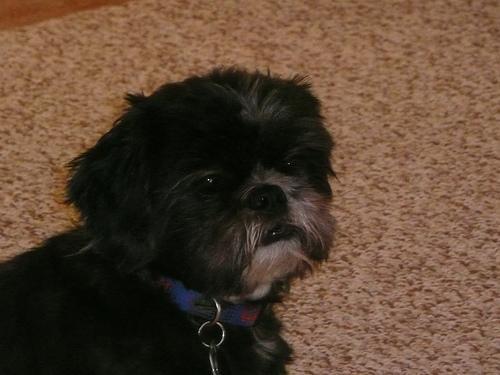
Shih-Tzu